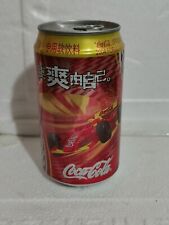
Waste category: metal